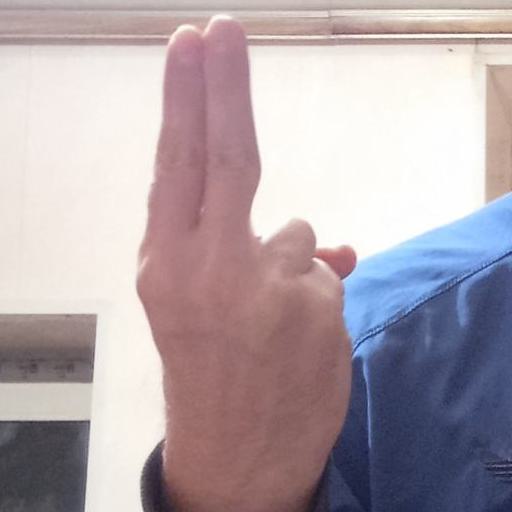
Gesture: two_up_inverted